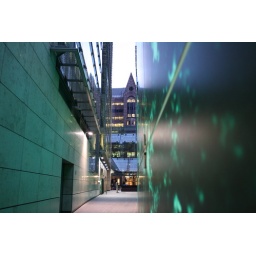
This is the light wall in Plantation Lane with the green coloured light.